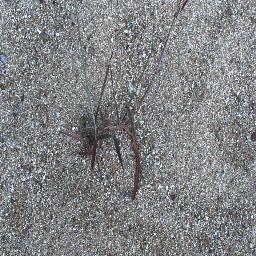
Label: negative